Mining and Chemical Combine

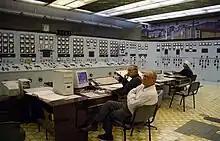
Control room at the MCC in Zheleznogorsk

The Mining and Chemical Combine is a nuclear facility in Russia. It was established in 1950 to produce plutonium for weapons. It is in the closed city Zheleznogorsk, Krasnoyarsk Krai. The company is currently part of the Rosatom group.